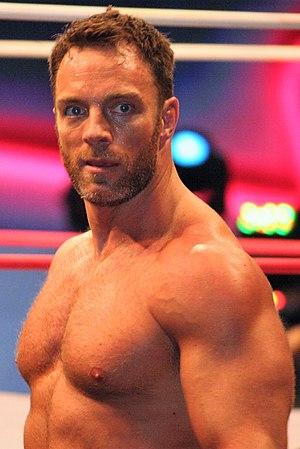
Shaun Ricker est un catcheur américain. Il travaille actuellement à la National Wrestling Alliance sous le nom d'Eli Drake.